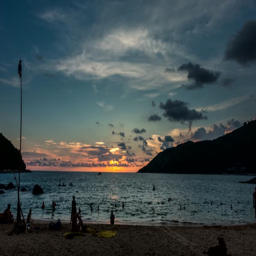
4k time lapse , people activities enjoying sunset evening together on beach